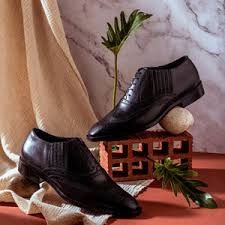
Label: Brogue